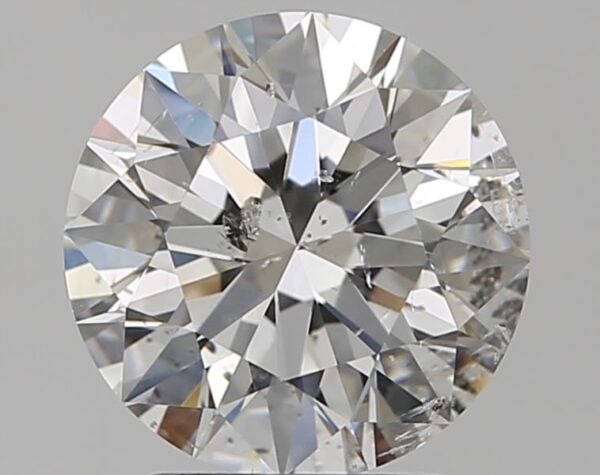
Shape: round
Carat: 2.2
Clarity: SI2
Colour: G
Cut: EX
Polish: EX
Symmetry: EX
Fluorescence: N
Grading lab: IGI
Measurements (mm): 8.38 x 8.34 x 5.18